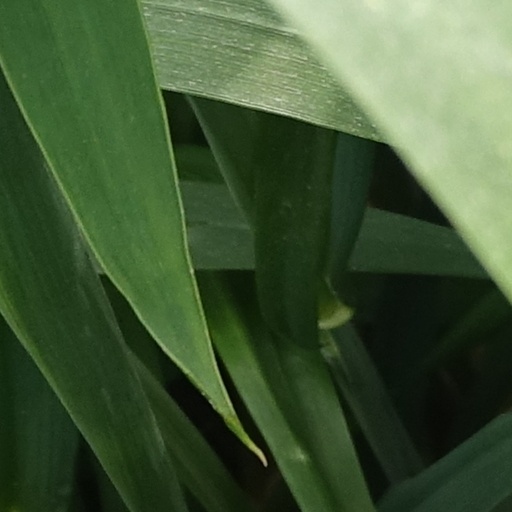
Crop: wheat